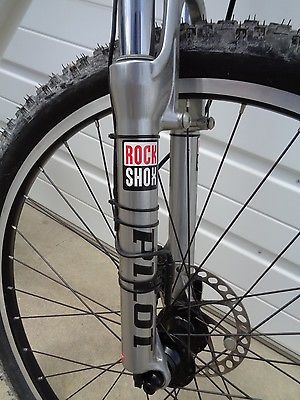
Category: bicycle